International Presbyterian Church

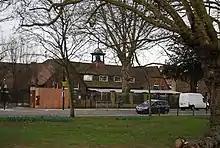
International Presbyterian Church

The International Presbyterian Church (IPC) is a Reformed church in the United Kingdom, the European Union and South Korea, that holds to the Presbyterian confession of faith, with common commitments, purpose, accountability and governance.